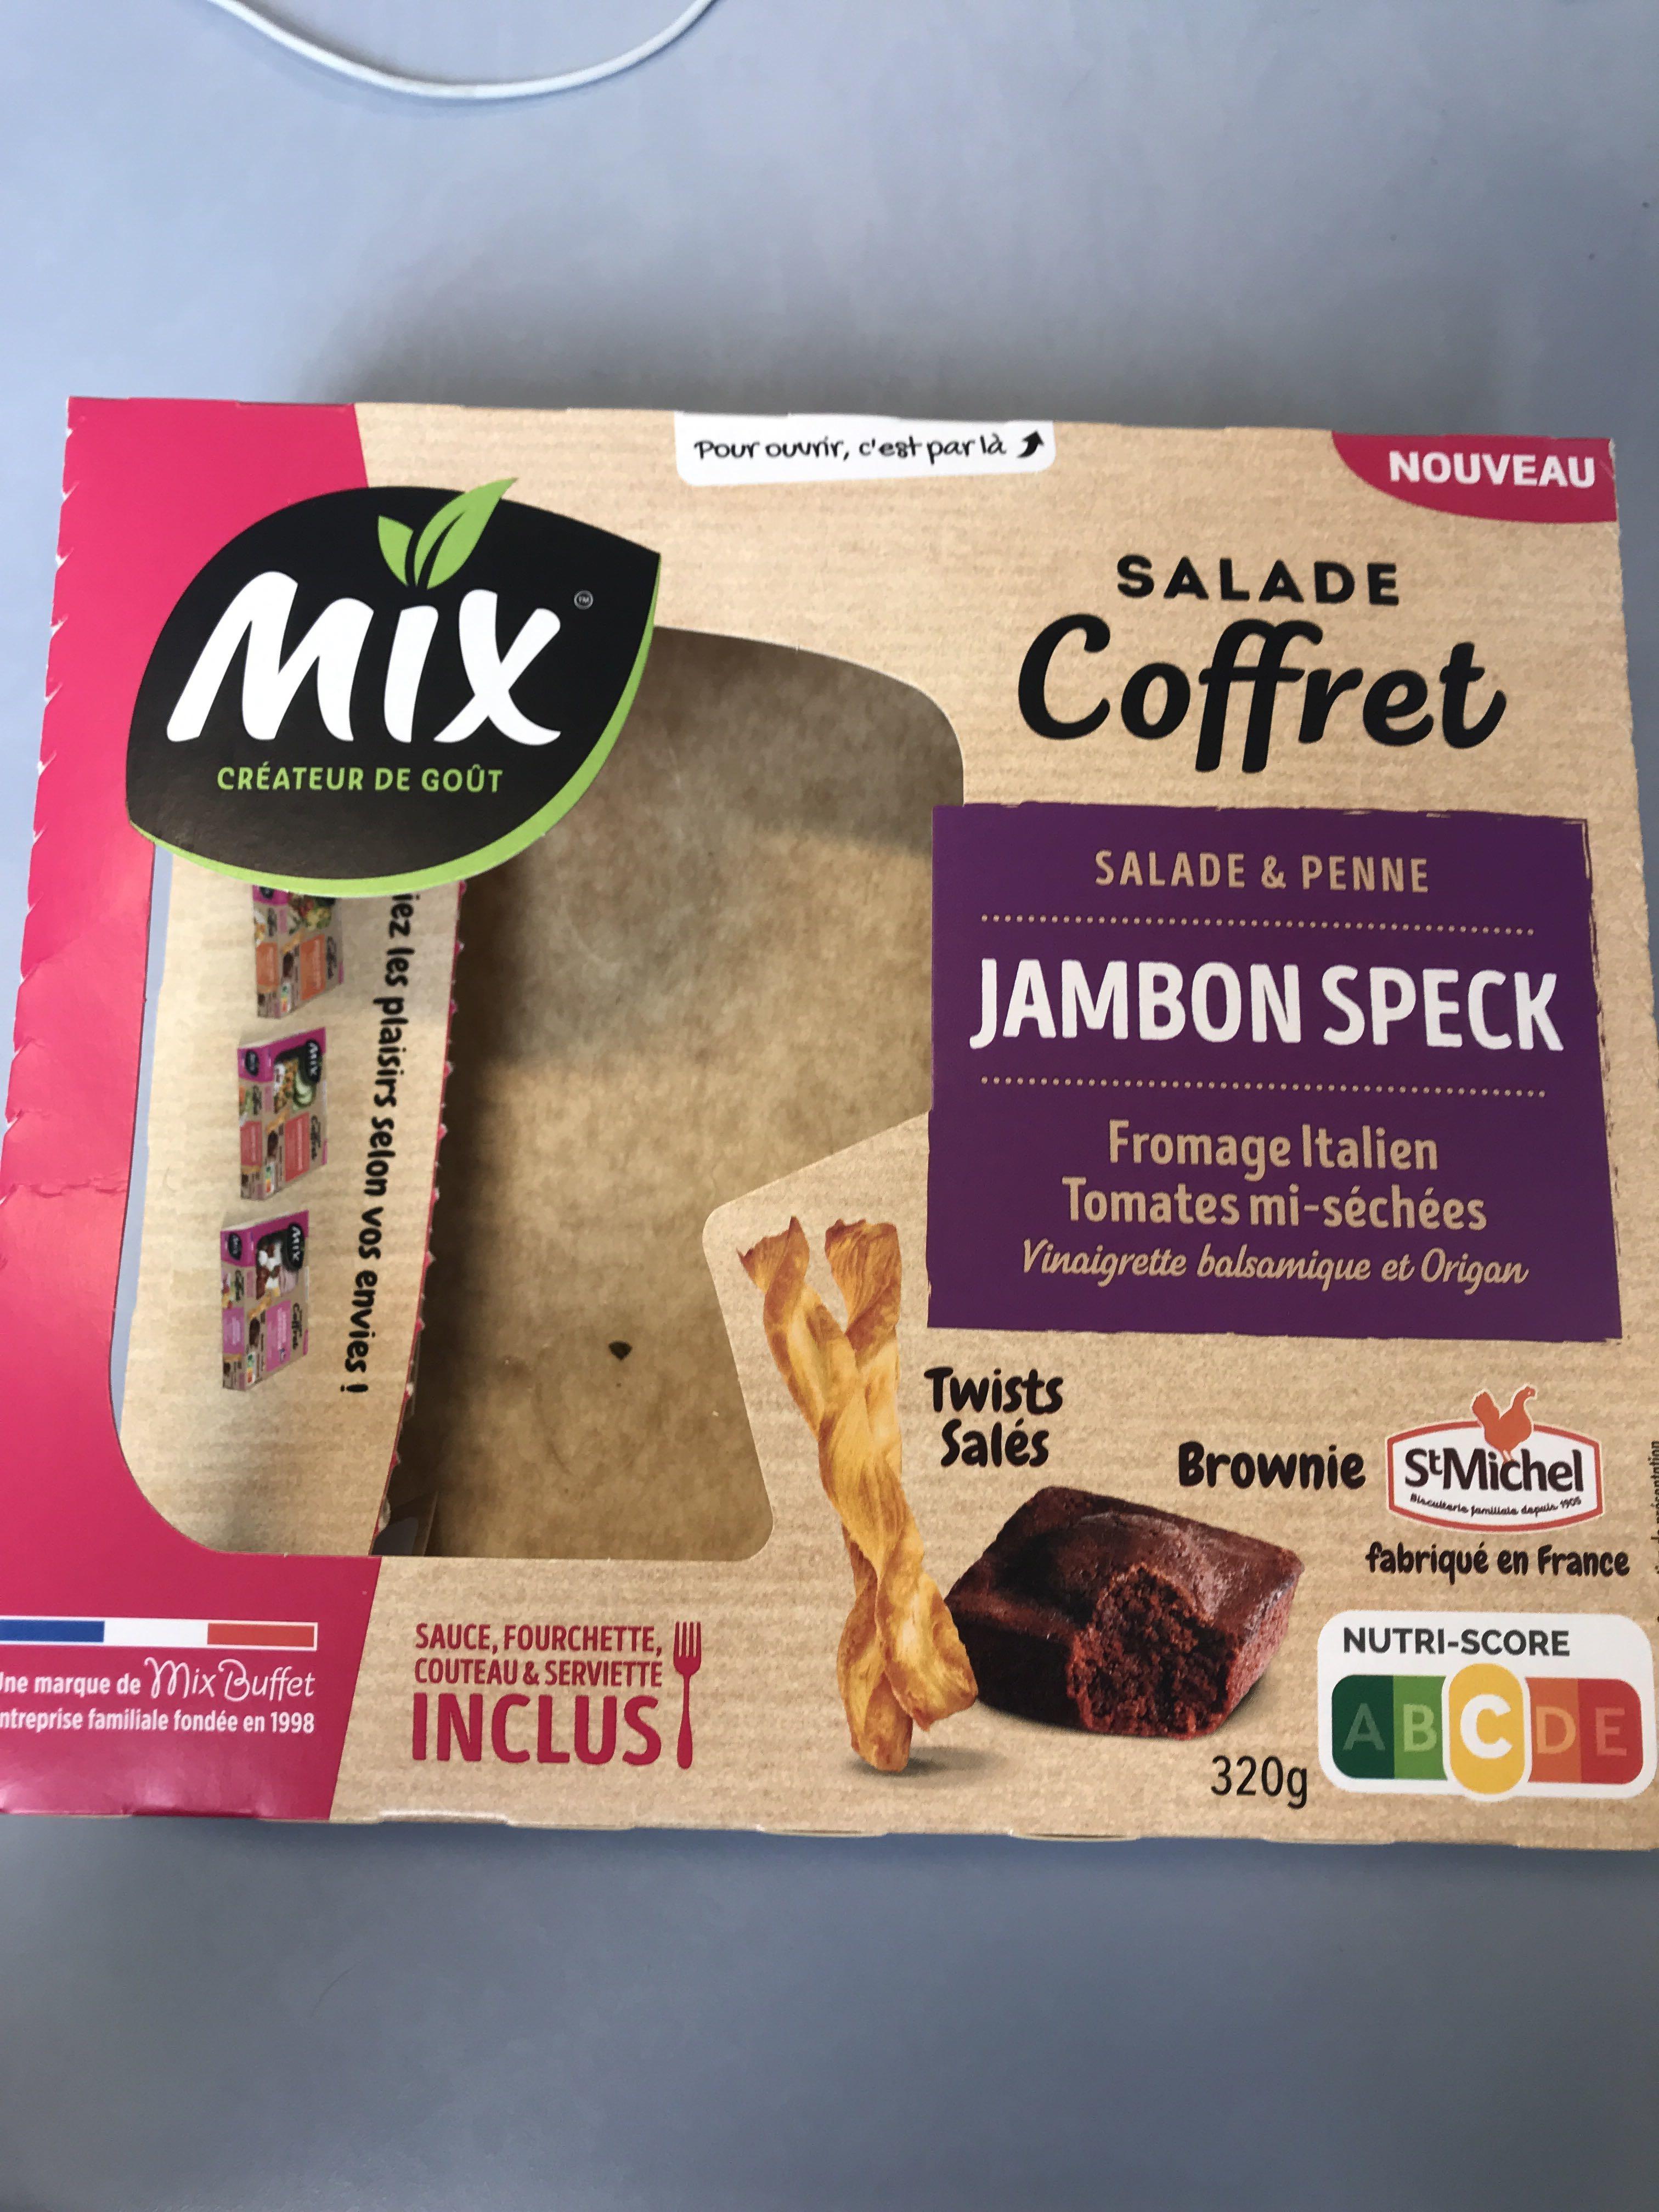
Nutri-Score label: nutriscore-c